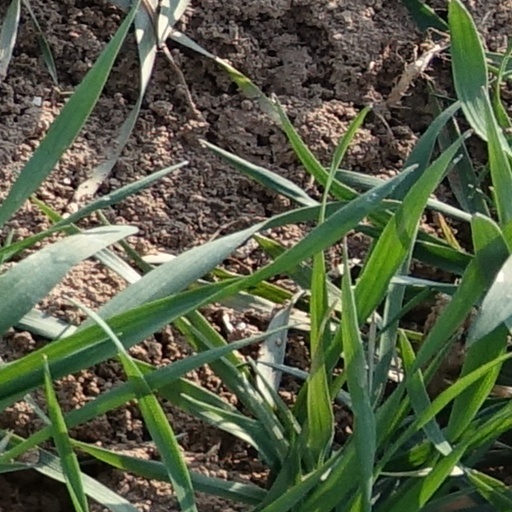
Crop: wheat